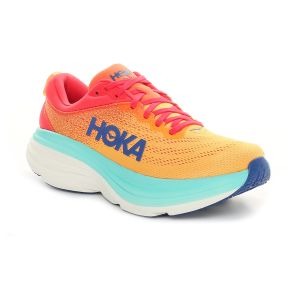
Hoka Scarpa da Running Uomo  Bondi 8 Arancione   Sconto 20%
Prezzo: 136,00 €